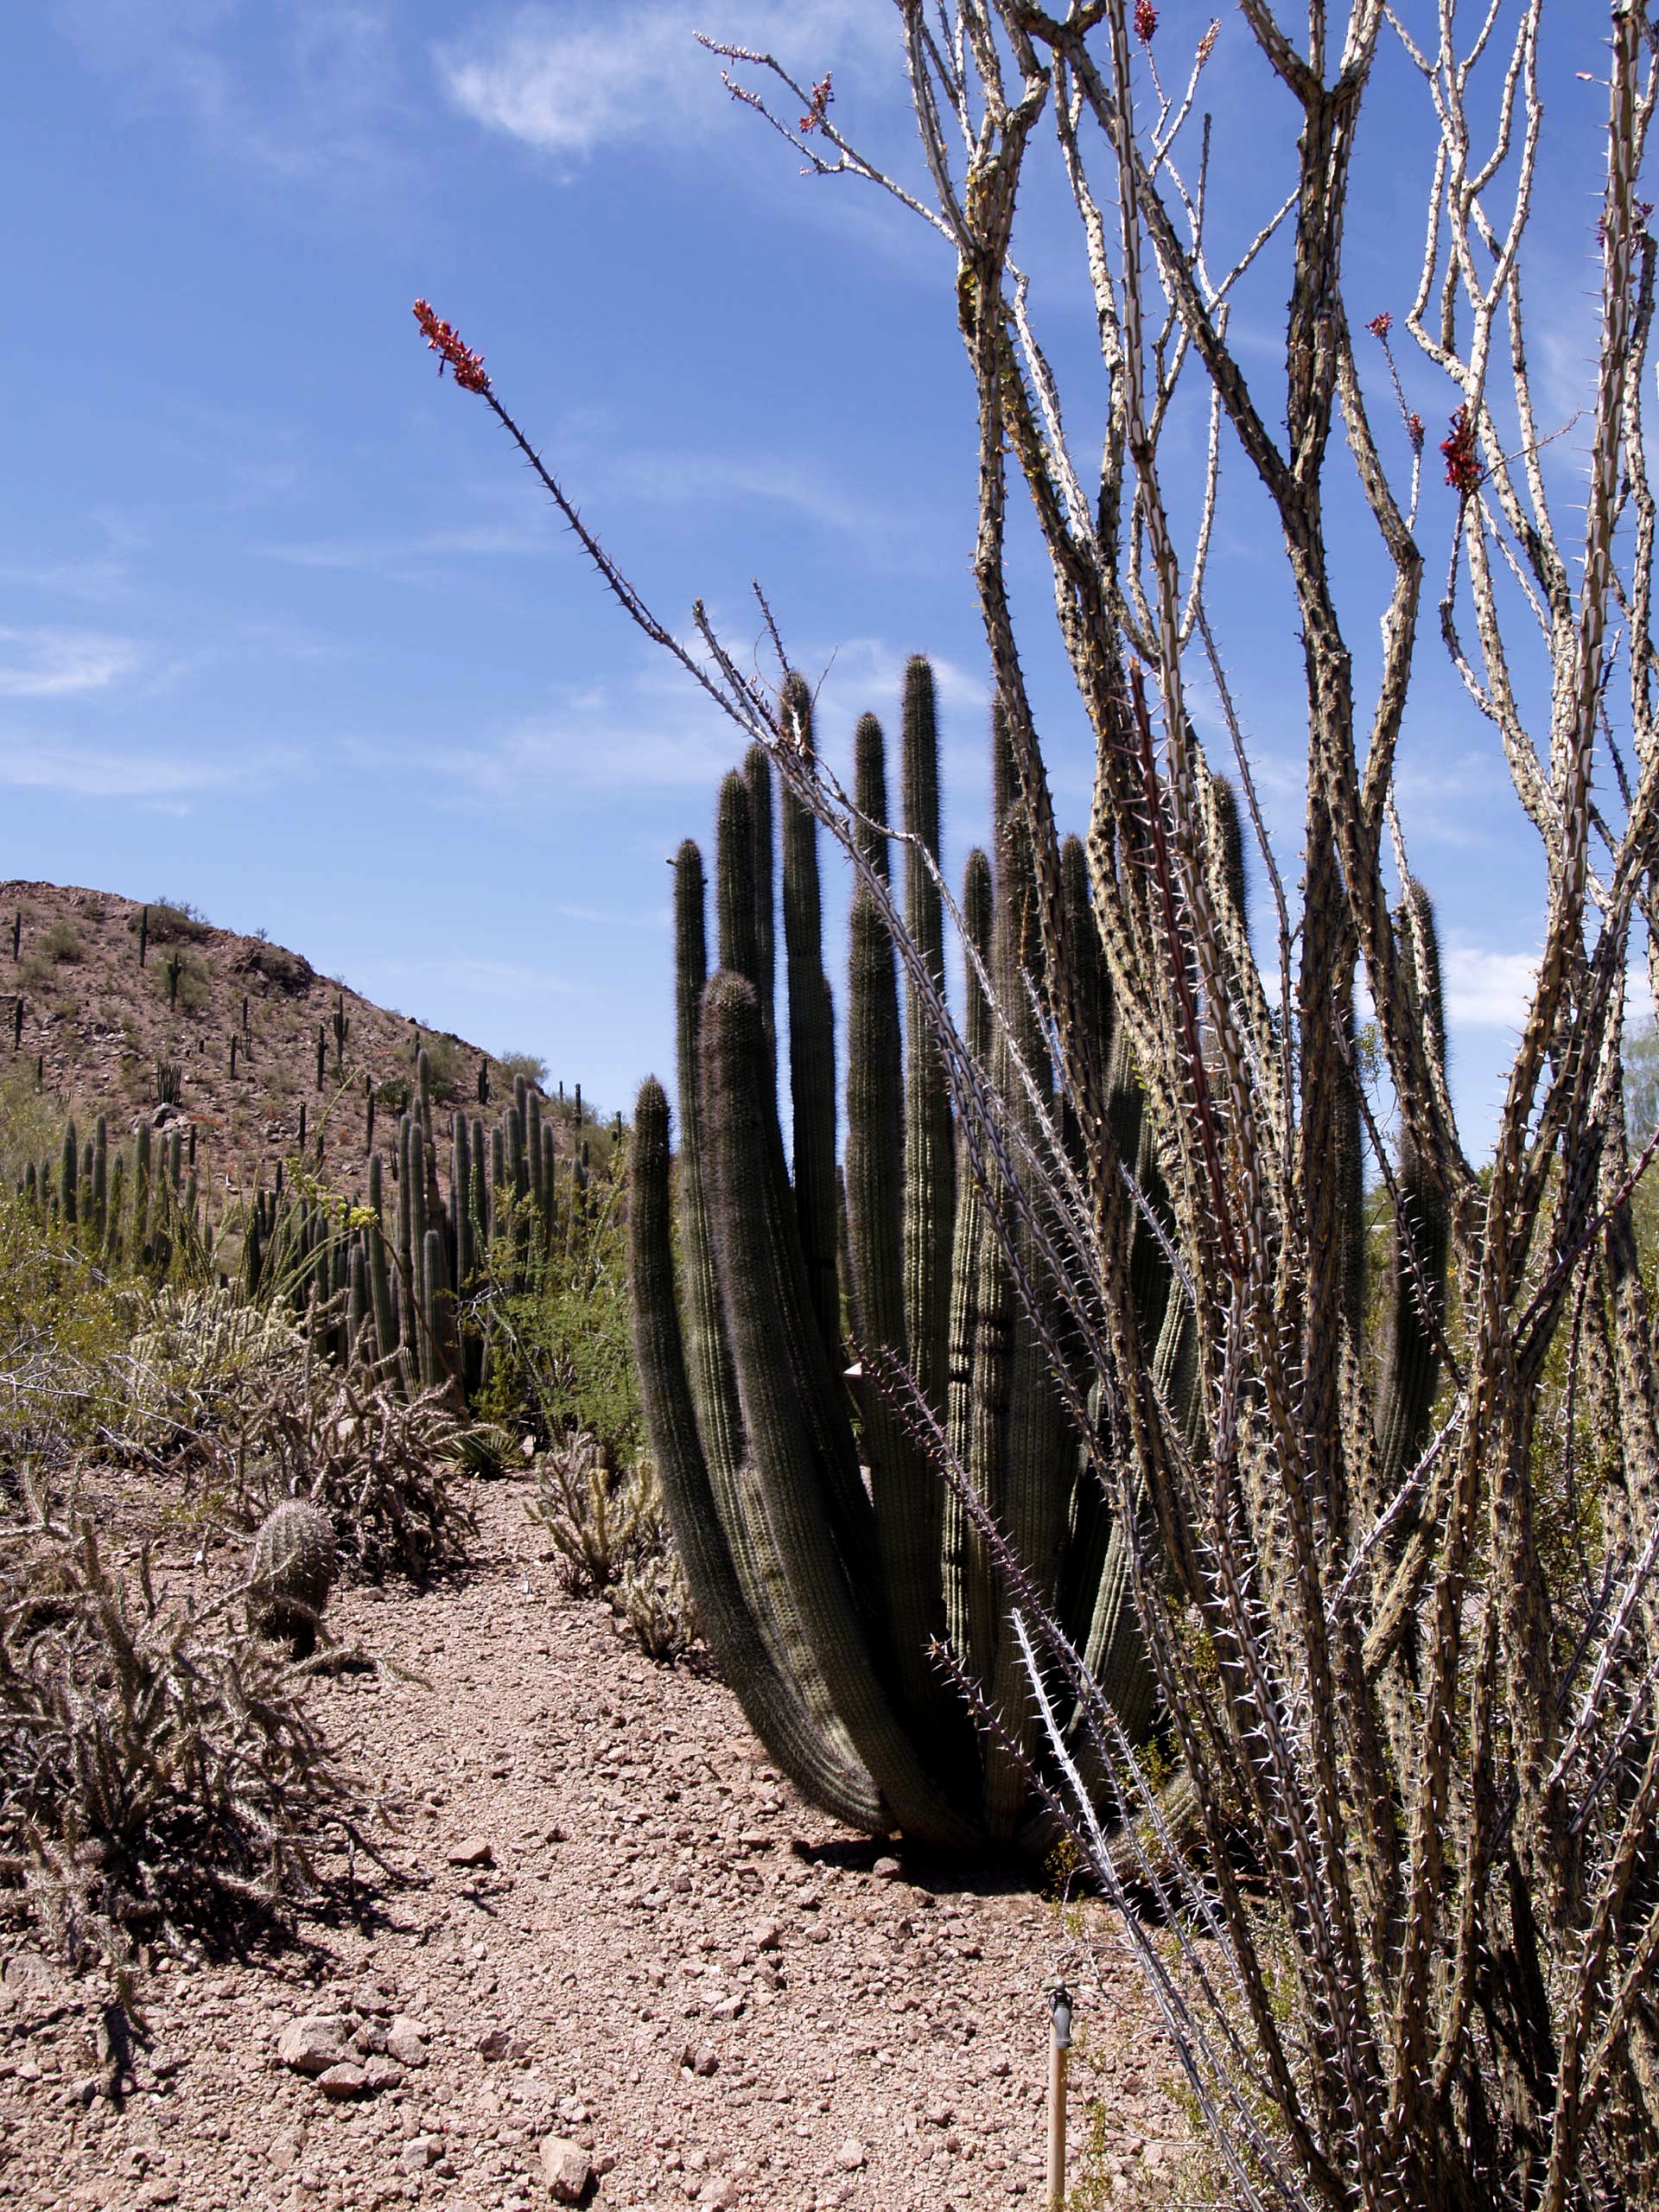
landscape, tree, nature, grass, wilderness, mountain, cactus, plant, desert, flower, dry, scenery, flora, arizona, hot, flowering plant, natural environment, grass family, woody plant, land plant